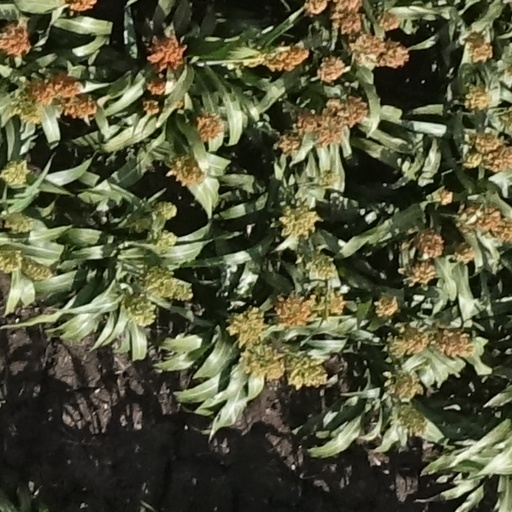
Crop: sorghum